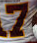
Number: 7